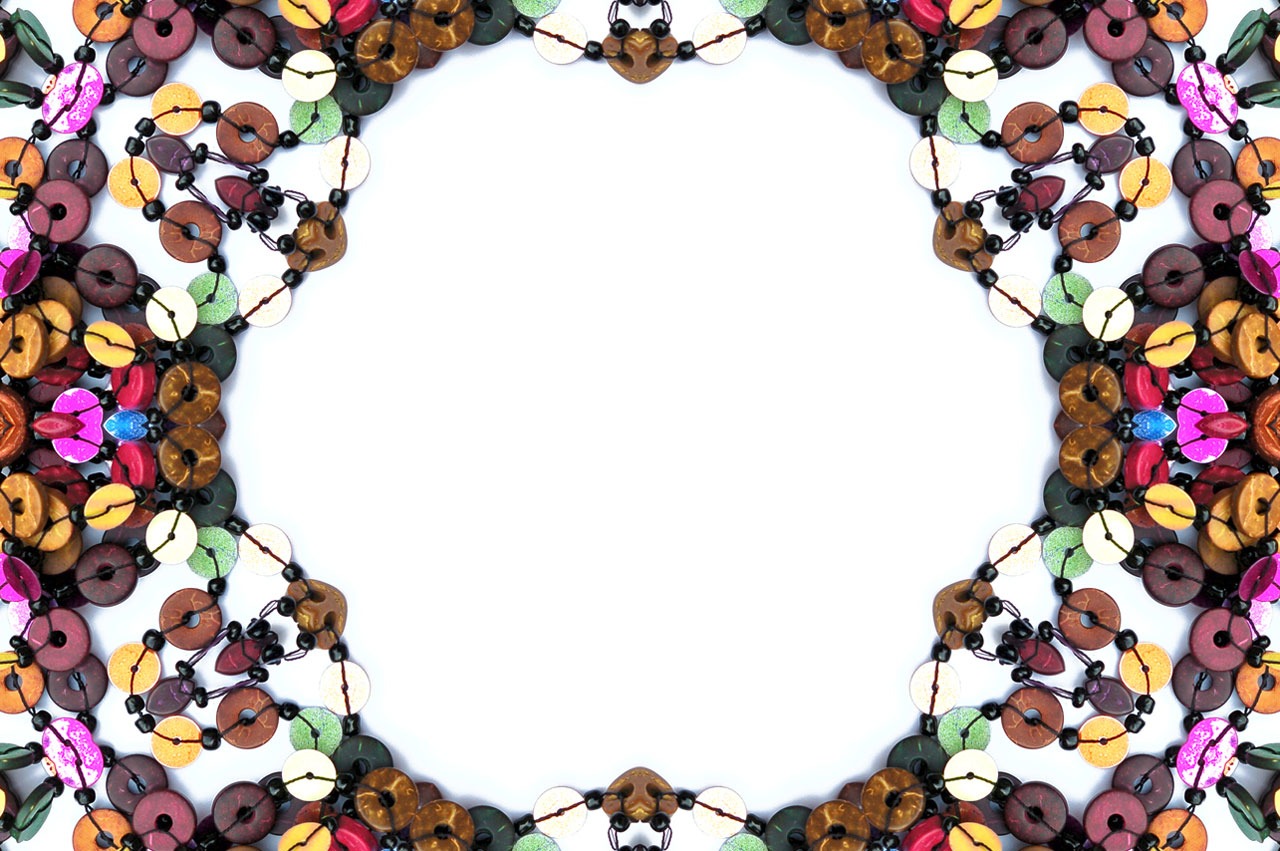
texture, pattern, craft, colorful, blank, christmas decoration, edge, background, design, decorative, wooden, center, border, beads